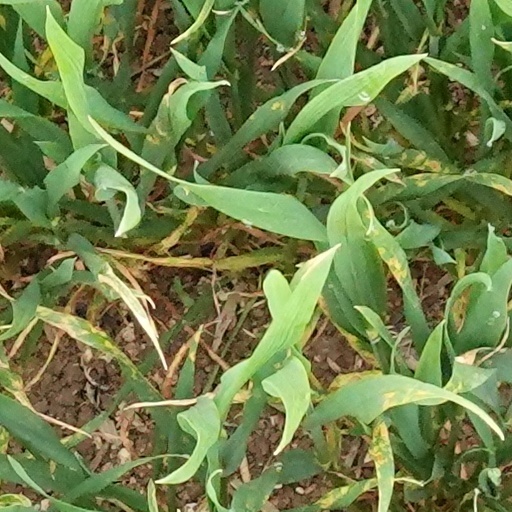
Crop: wheat